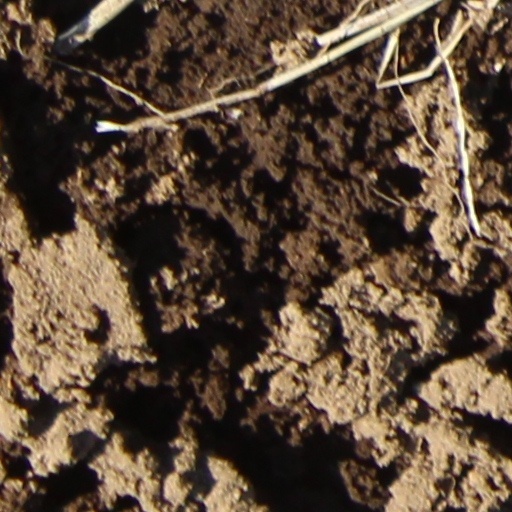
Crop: wheat